Kia Rio

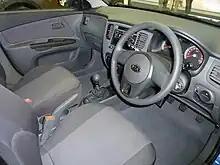
Interior

The 2006 Rio received Poor to Average ratings from the Insurance Institute for Highway Safety (IIHS).